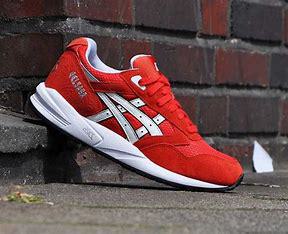
Brand: Asics
Model: Gel Saga